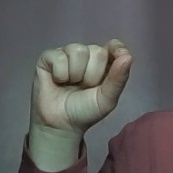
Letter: fa